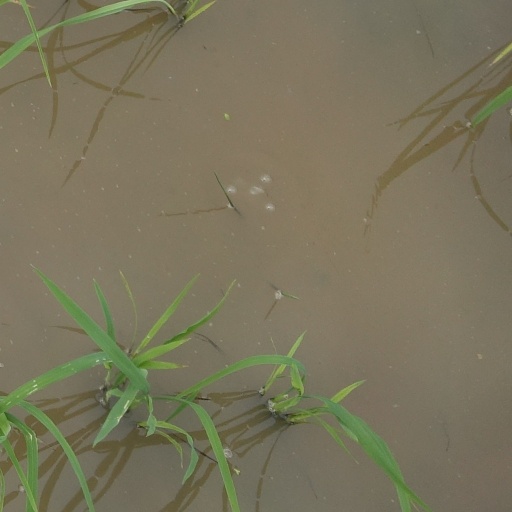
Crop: rice